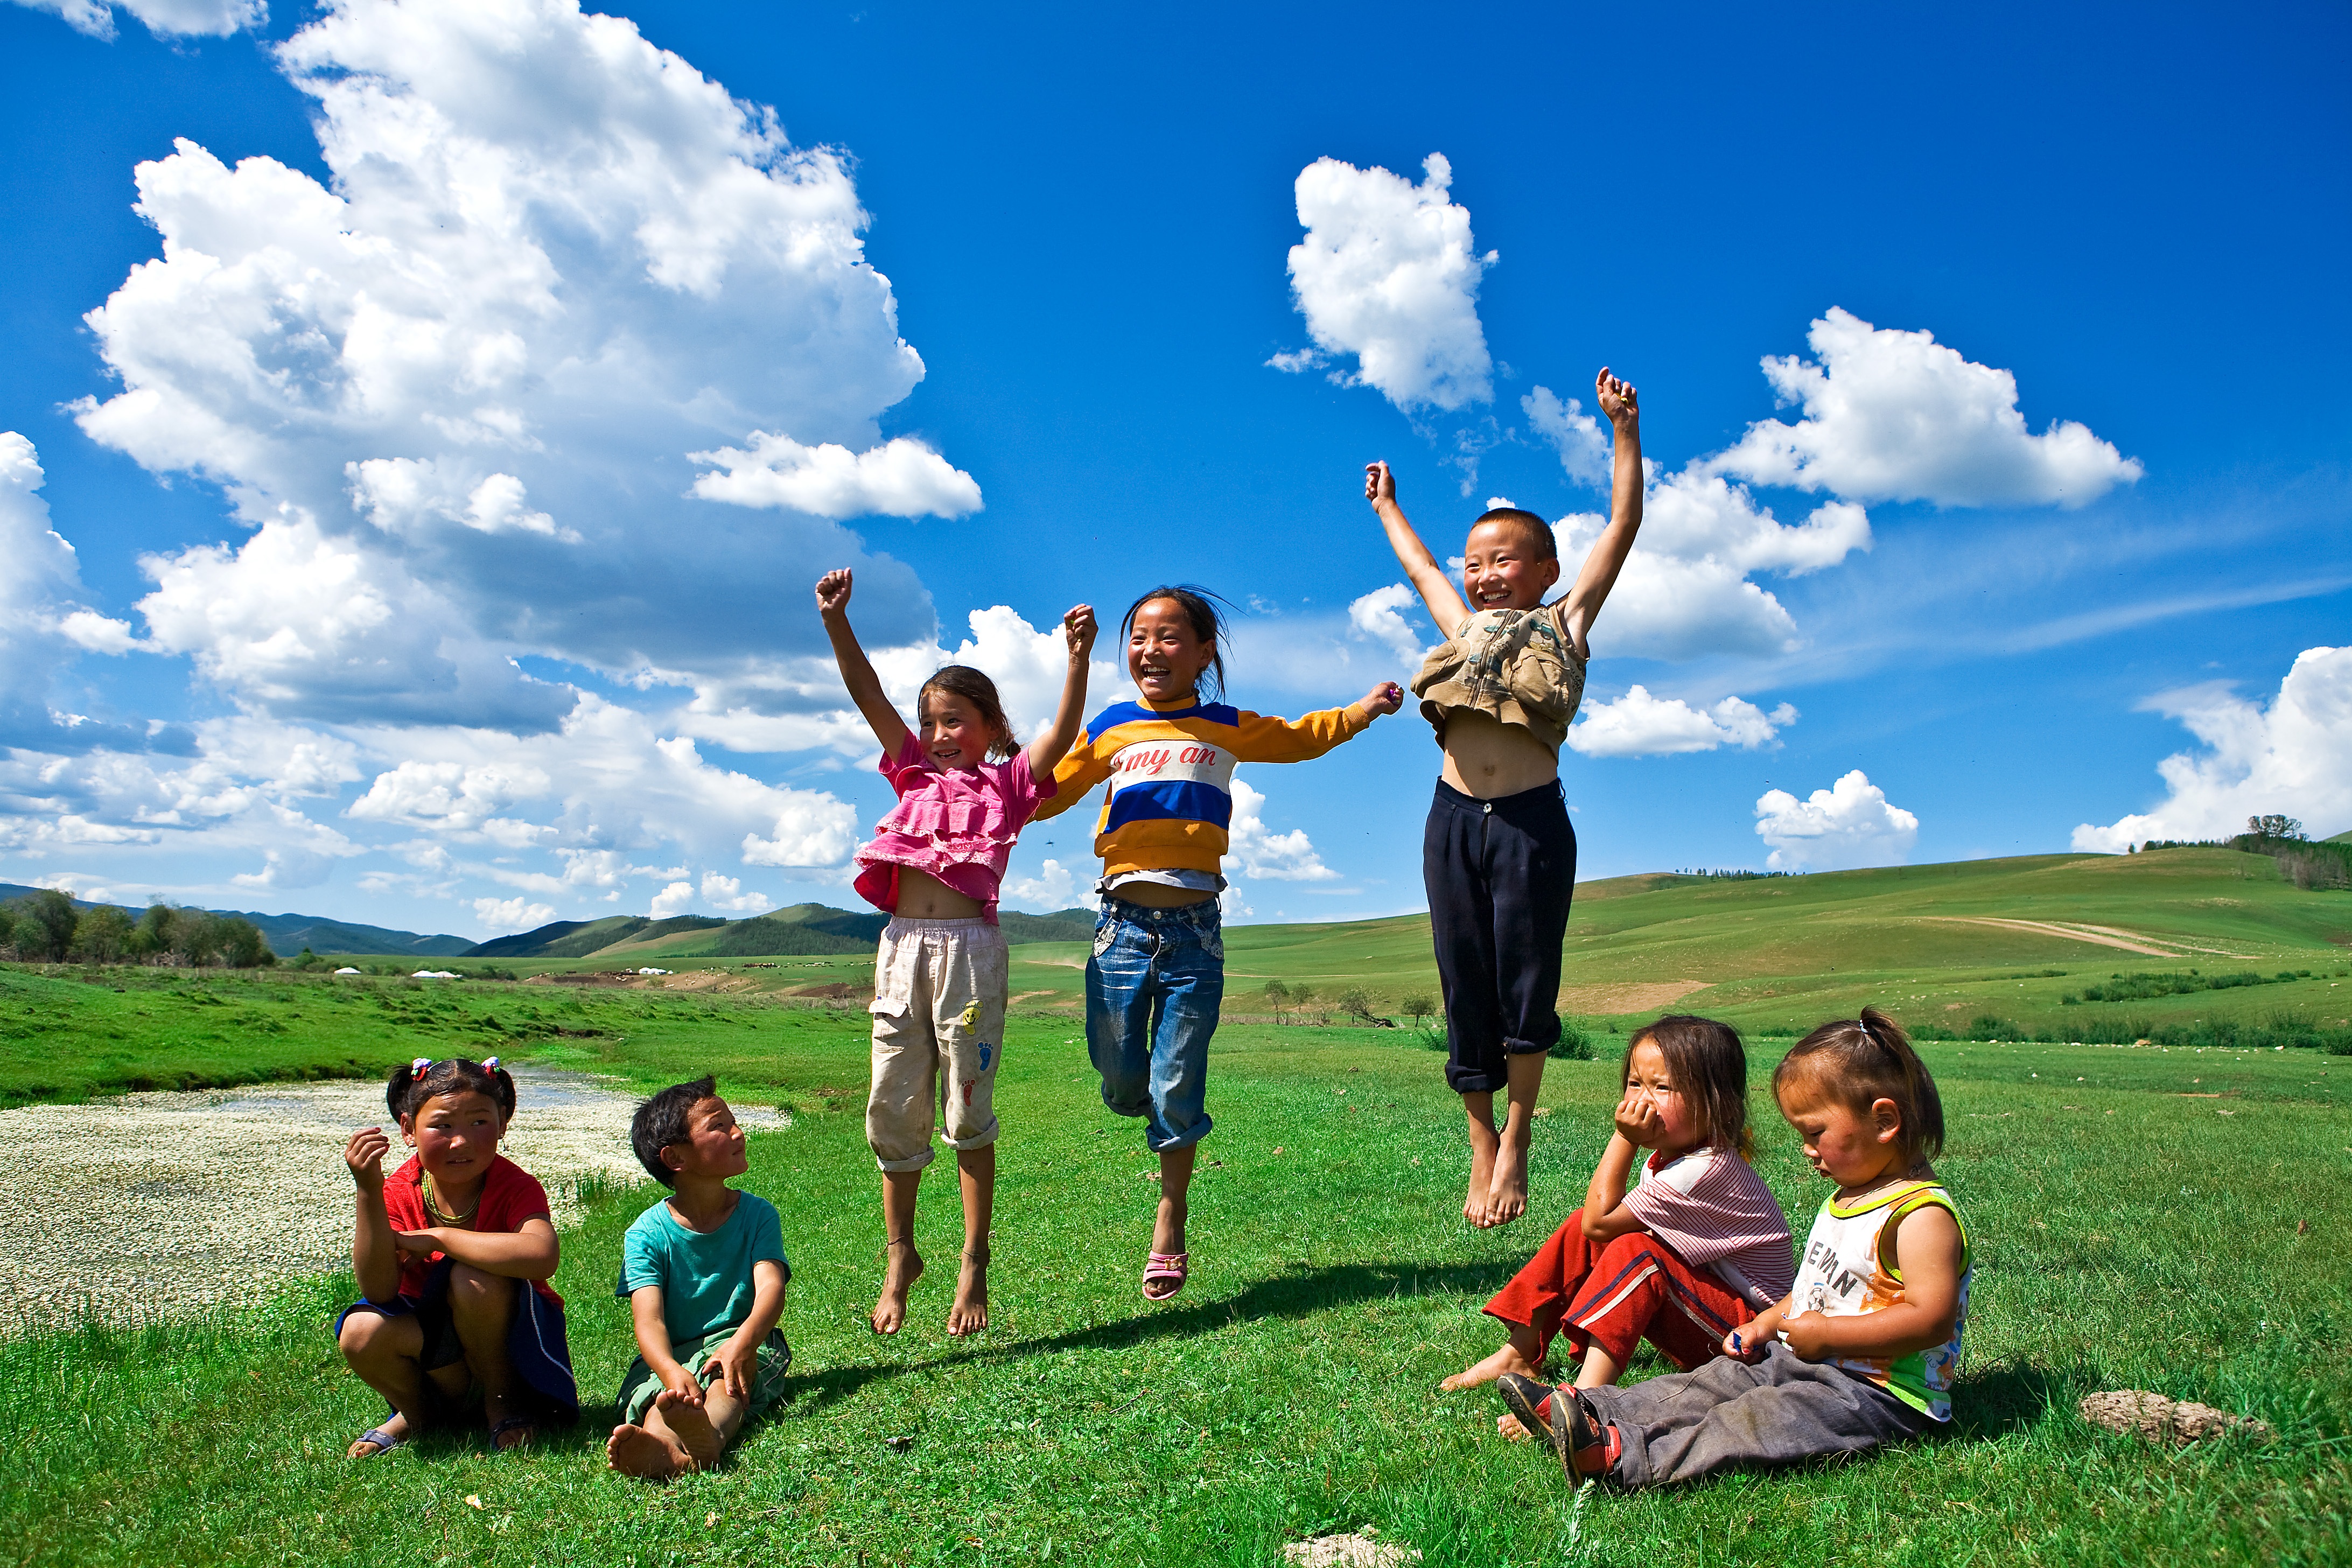
man, nature, grass, outdoor, cloud, people, sky, girl, meadow, boy, cute, jump, asian, leisure, children, laughter, mongolia, children playing, children s, hooray